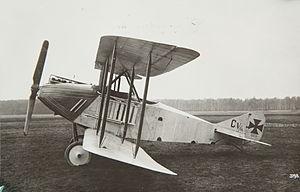
L'AEG C.V est un prototype d'avion de reconnaissance biplan issu d'un AEG C.IV remotorisé avec un moteur Mercedes D.IIIa de 220 ch. Les essais révèlent des performances décevantes et le développement est abandonné.